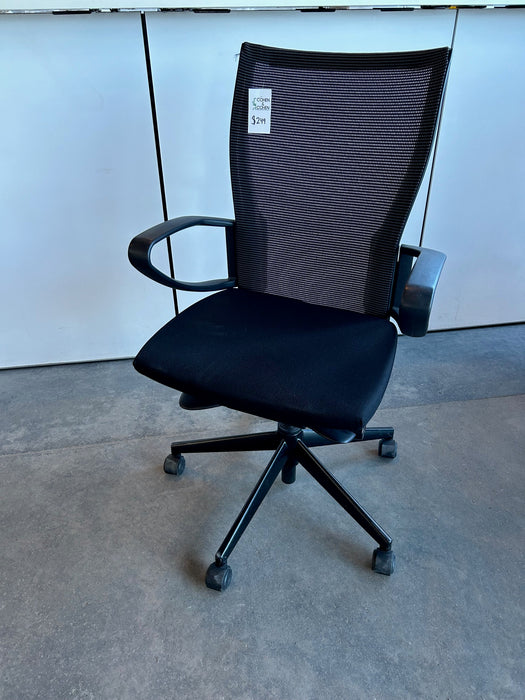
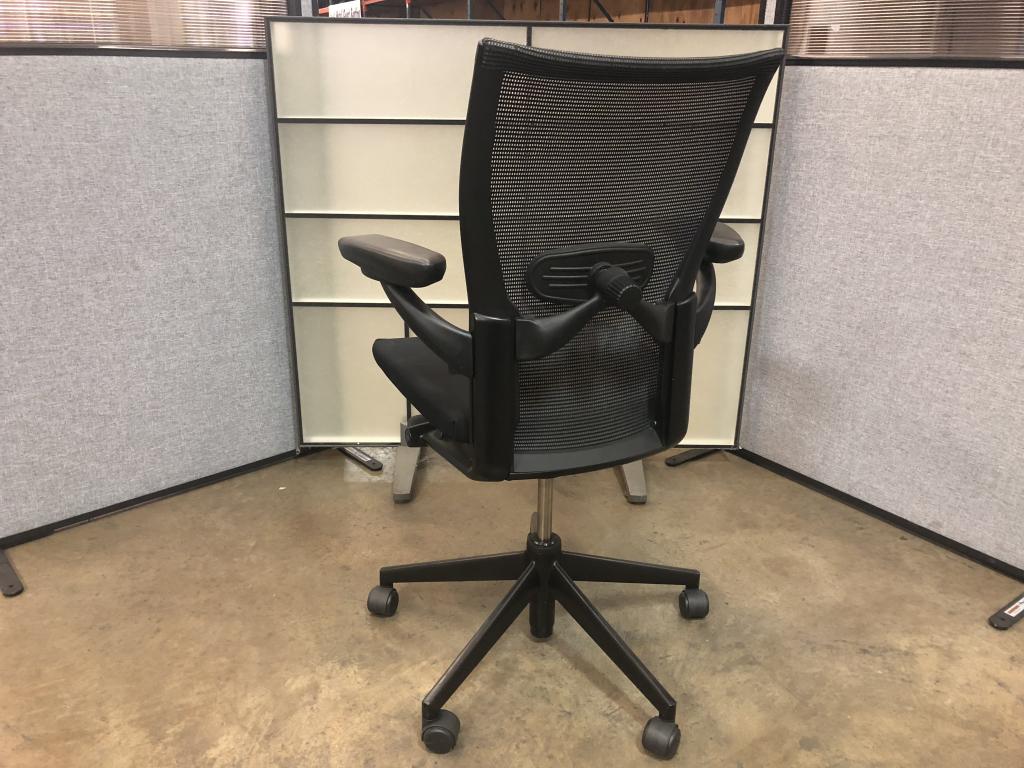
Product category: items_chair
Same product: yes